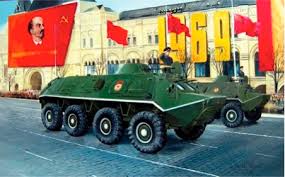
Label: BTR-60